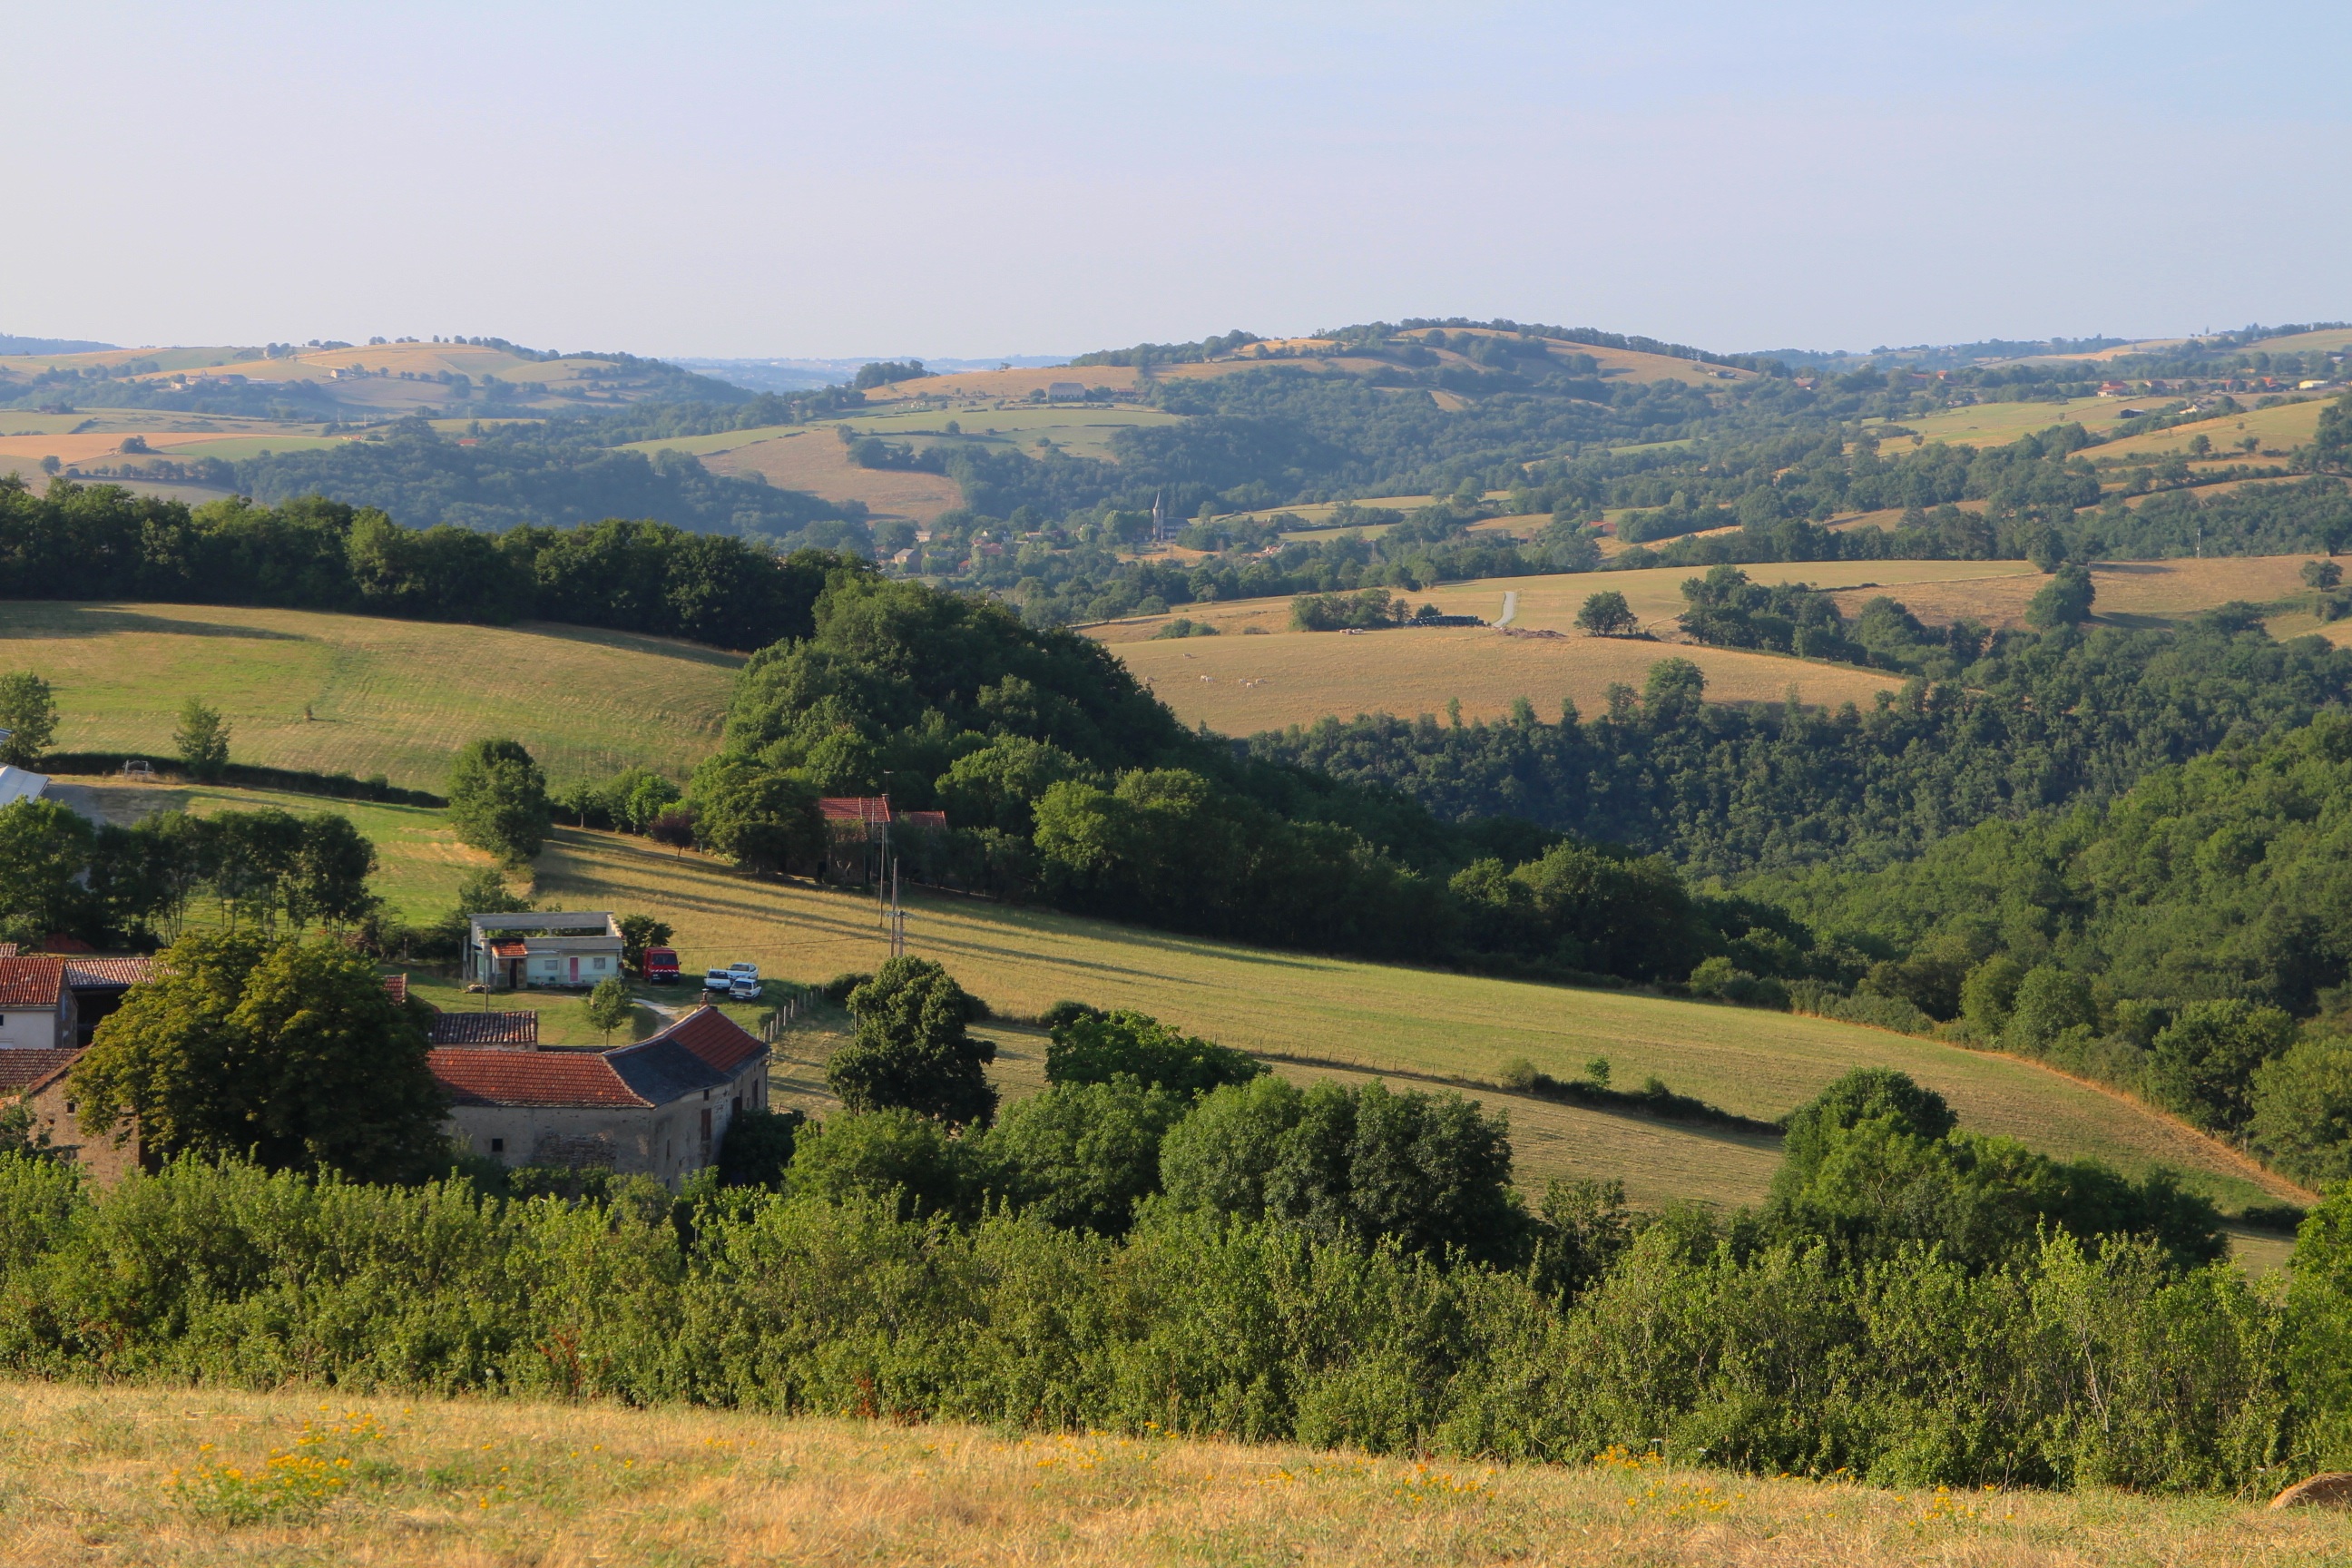
landscape, tree, mountain, field, farm, meadow, prairie, hill, valley, village, france, pasture, reservoir, agriculture, plain, grassland, plateau, rural area, tarn, aerial photography, geographical feature, mountainous landforms